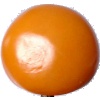
Label: yellow_tomato